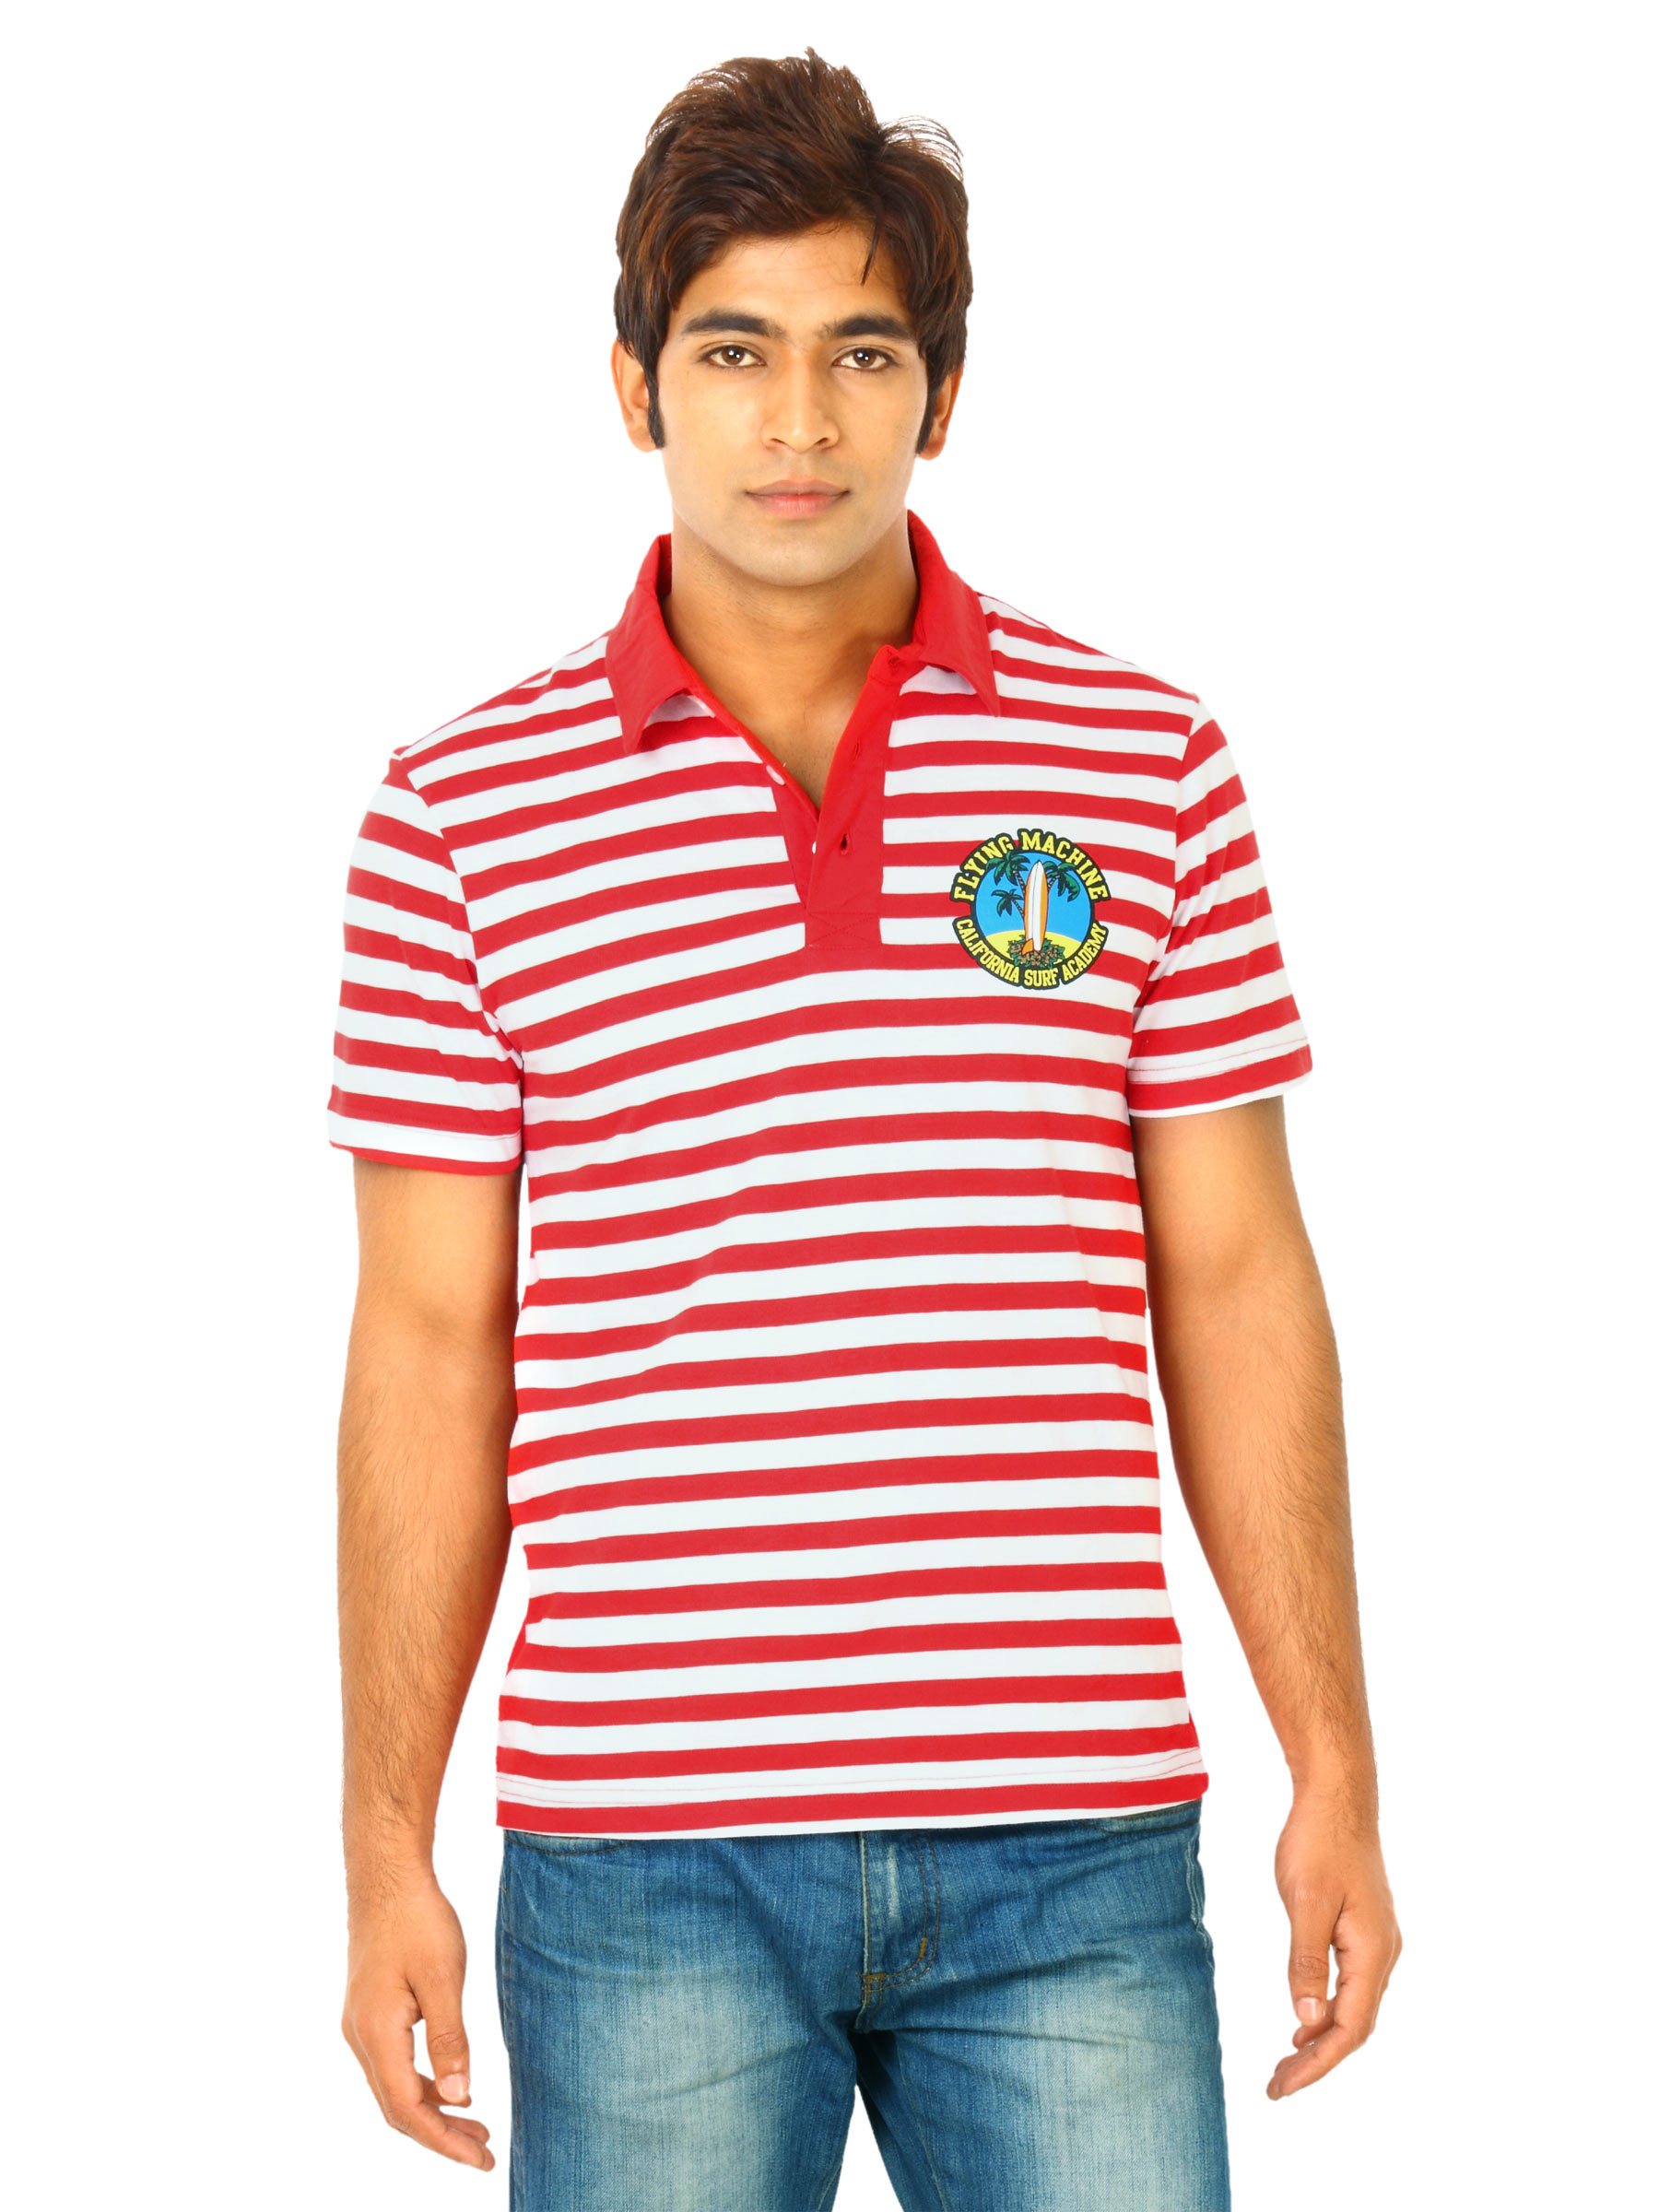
Flying Machine Men Red Polo Tshirts
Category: Apparel / Topwear / Tshirts
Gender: Men
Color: Red
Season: Fall 2011
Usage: Casual